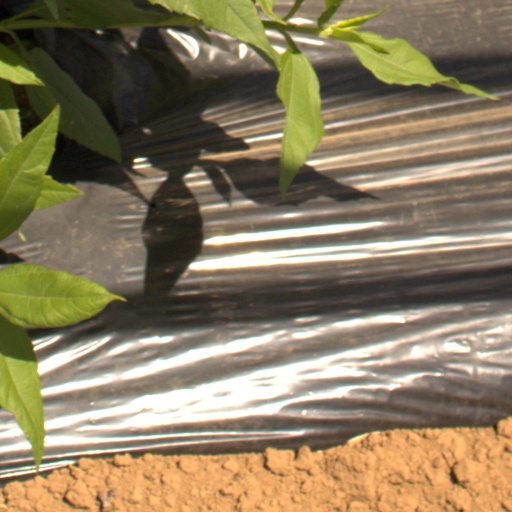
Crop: Jerusalem artichoke